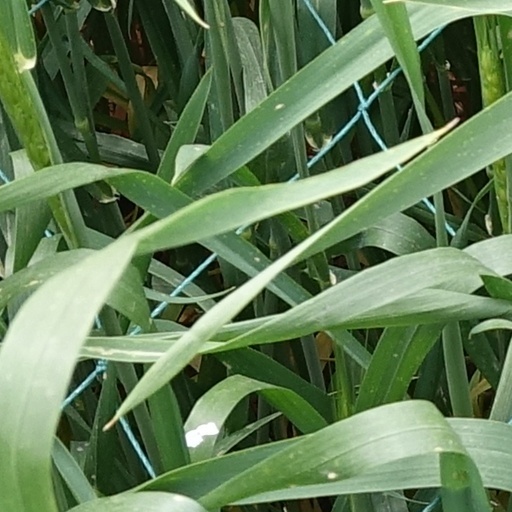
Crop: wheat